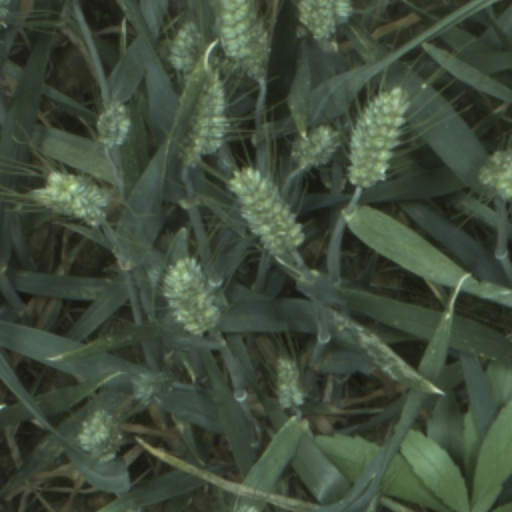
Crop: wheat